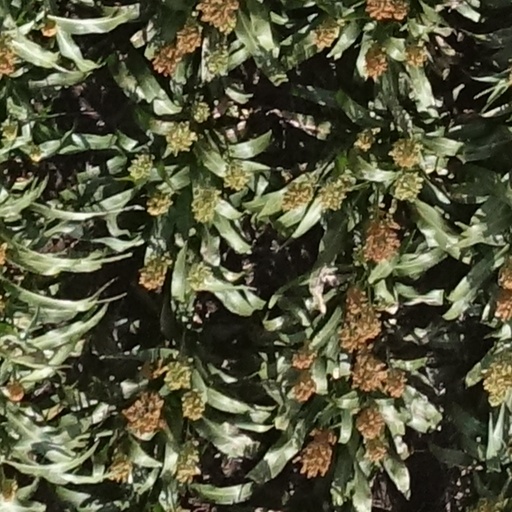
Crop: sorghum